Mehmet Esat Bülkat

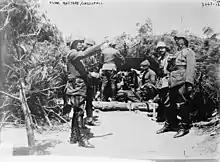
Esat Pasha delivering orders to the batteries at Anzac Cove

Mehmed Esad was born into a Muslim family originally from Anatolia in Yanya (now Ioannina) on 18 October 1862, to Mehmed Emin Efendi, who according to his own account originally came from Tashkent, who had served as mayor of the city. He was of Chepni or Yoruk origin. However, some sources that he was of Albanian origin. His brother Wehib Pasha (1877–1940) also became a distinguished general. His younger brother Mehmet Nakyettin Bey was the father of Kâzım Taşkent the founder of Yapı Kredi, the first nationwide private bank in Turkey.